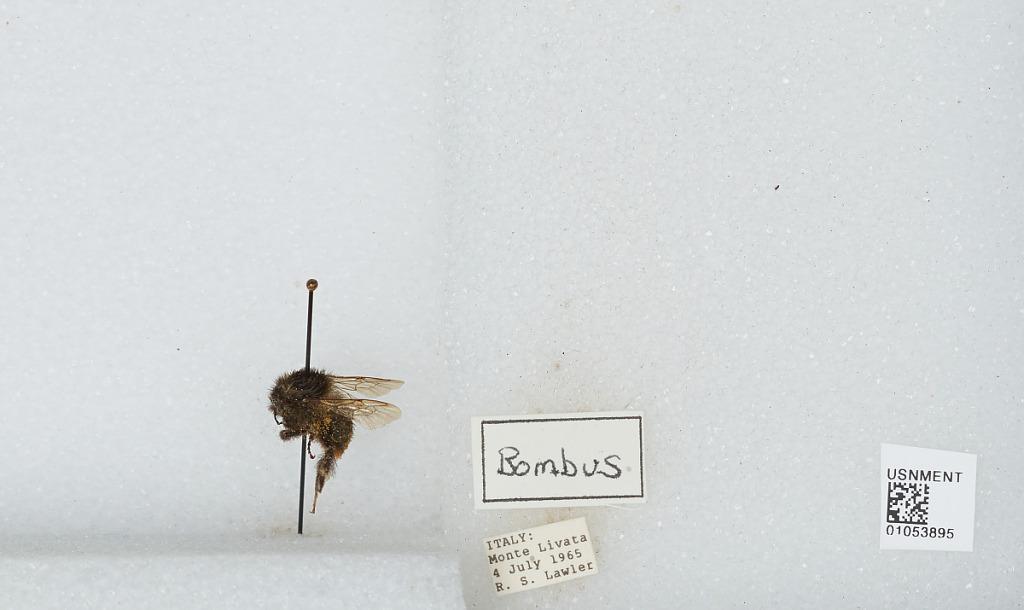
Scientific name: Bombus sp.
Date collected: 1965-7-4
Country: Italy
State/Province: Latium
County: Rome
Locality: Monte Livata